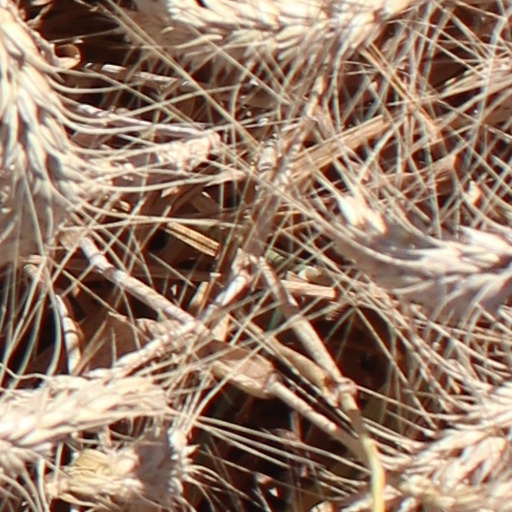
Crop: wheat